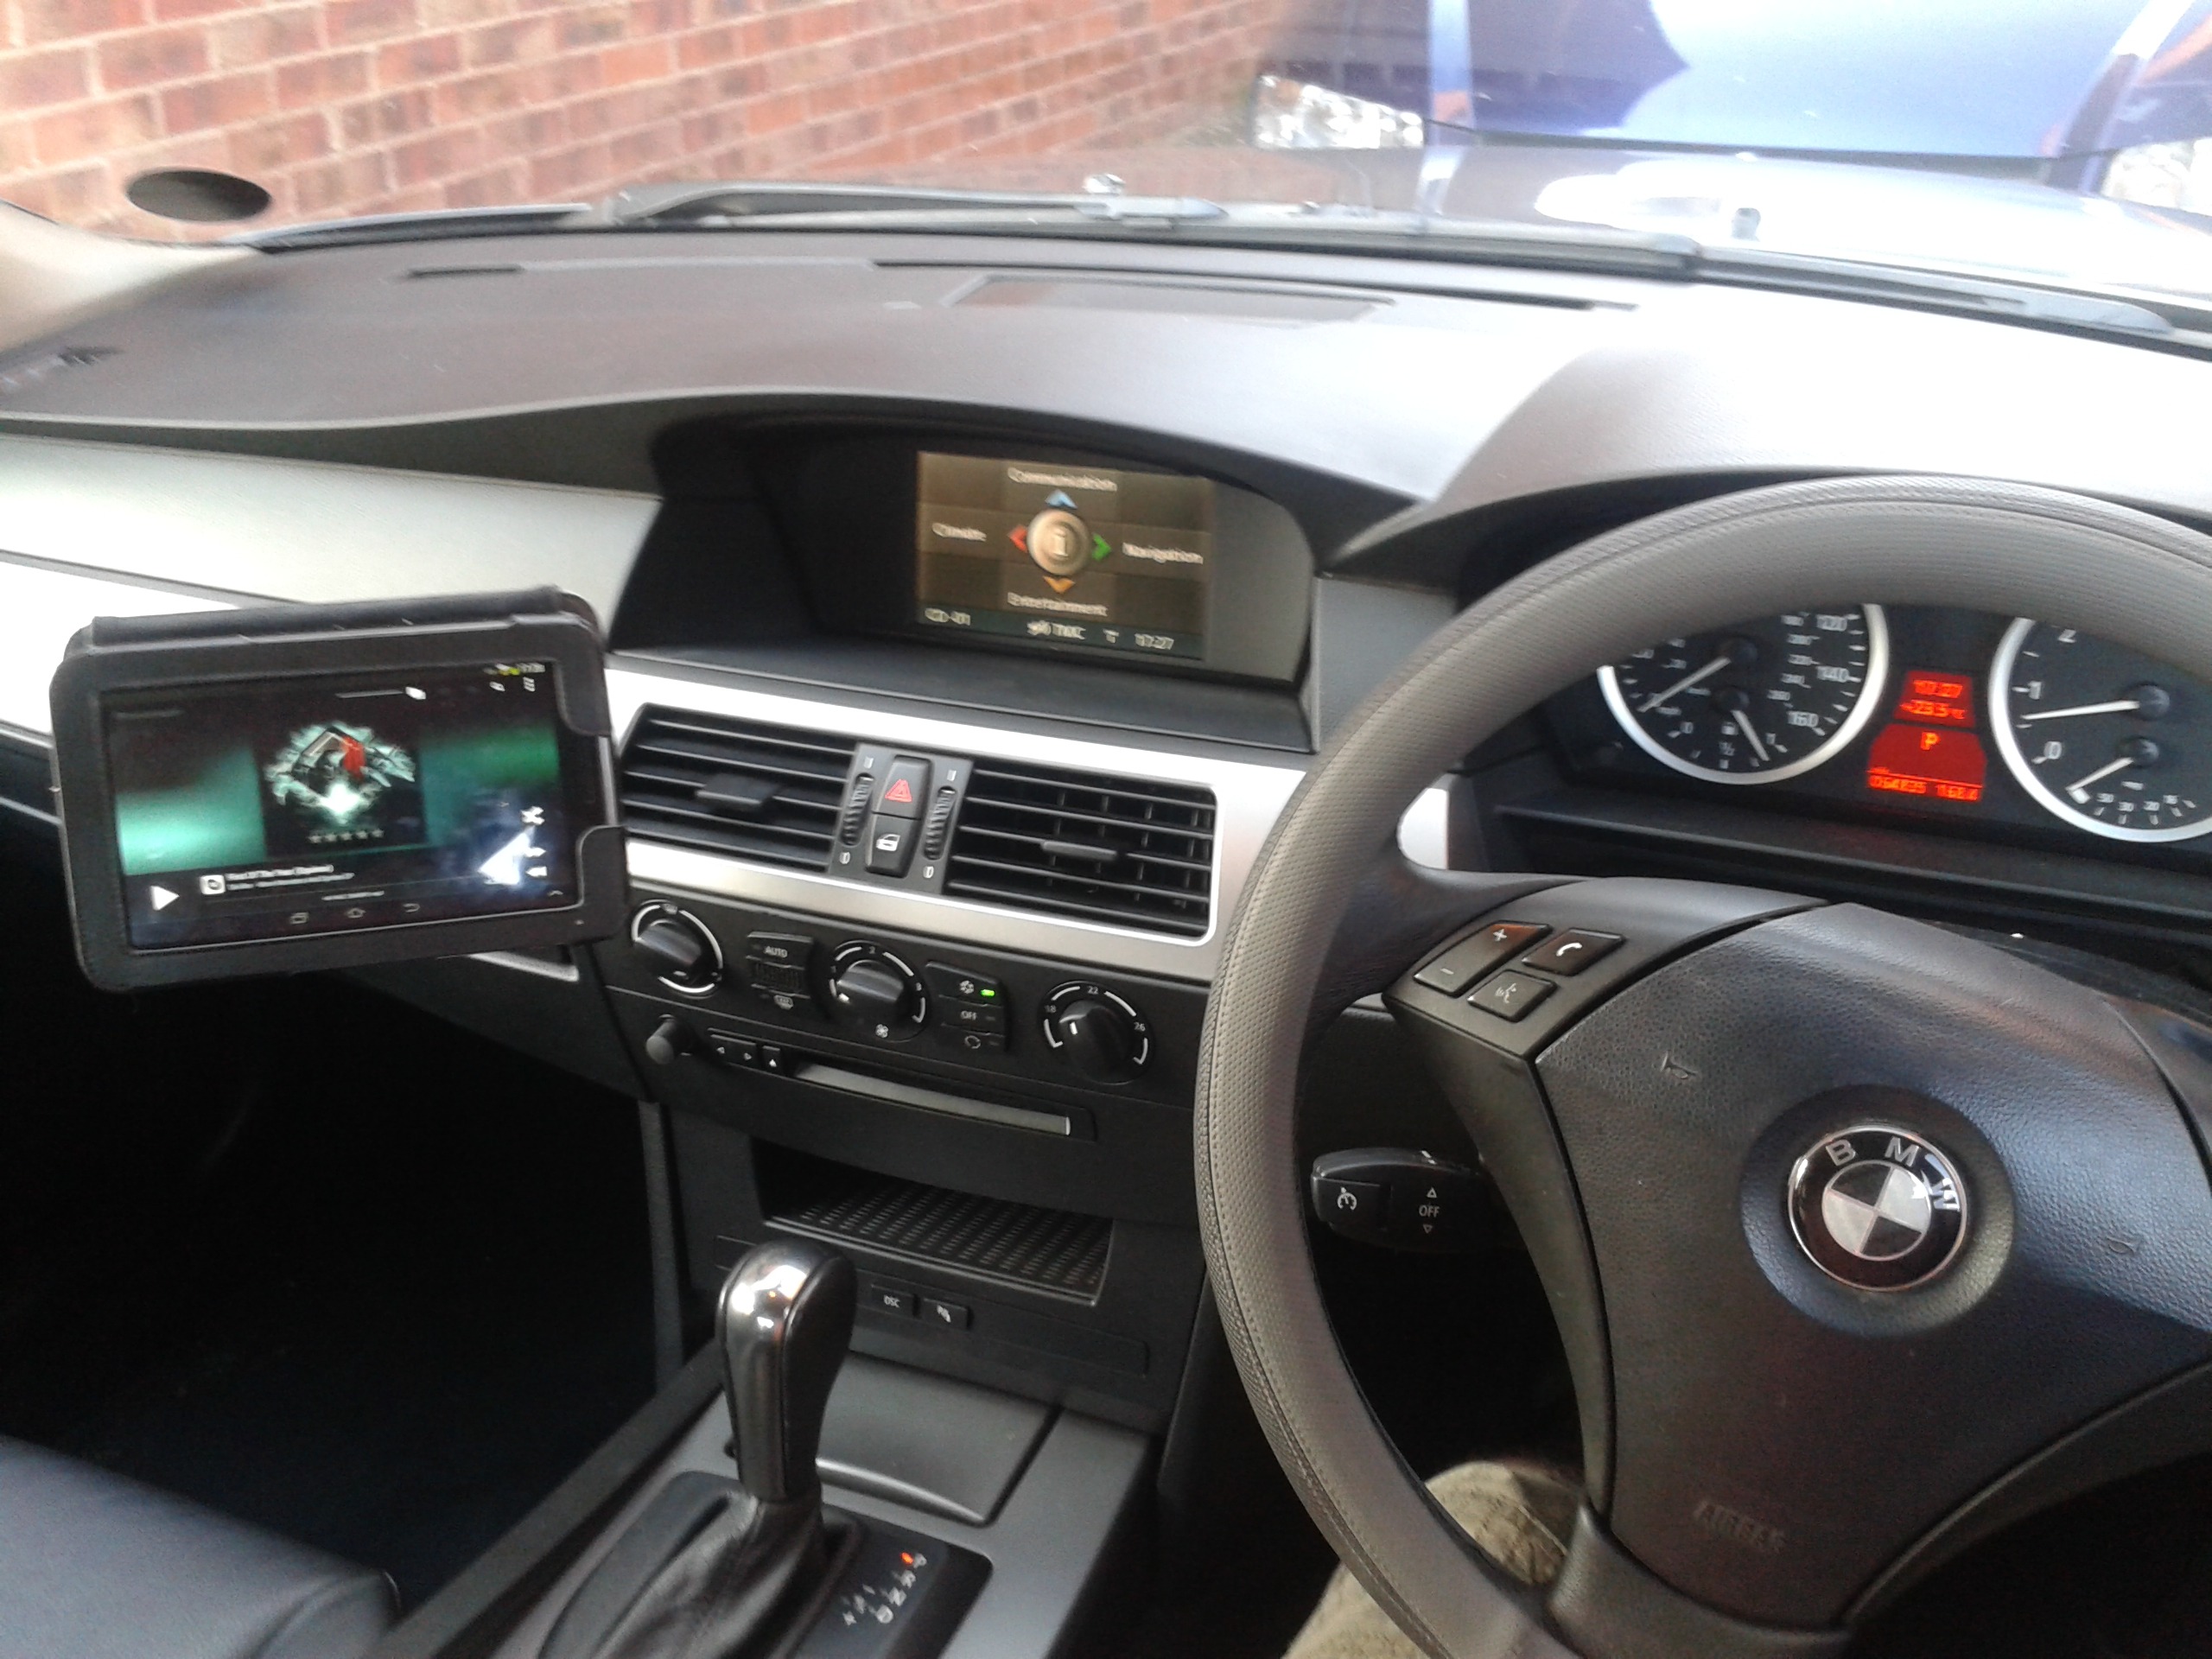
deck, technology, road, car, wheel, automobile, seat, interior, travel, transport, model, vehicle, equipment, show, drive, instrument, auto, machine, speed, dashboard, speedometer, modern, automotive, cockpit, sports car, radio, button, switch, bumper, cruise, power, chrome, luxury, design, hybrid, performance, engine, steering, motor, sedan, control, navigation, style, elegant, bmw, classic, expensive, exhibition, shiny, elegance, panel, steer, horsepower, ac, luxurious, land vehicle, accelerate, automobile make, automotive exterior, luxury vehicle, executive car, sports sedan, mid size car, personal luxury car, bmw 5 series, bmw 7 series